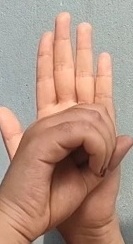
ASL sign: 0